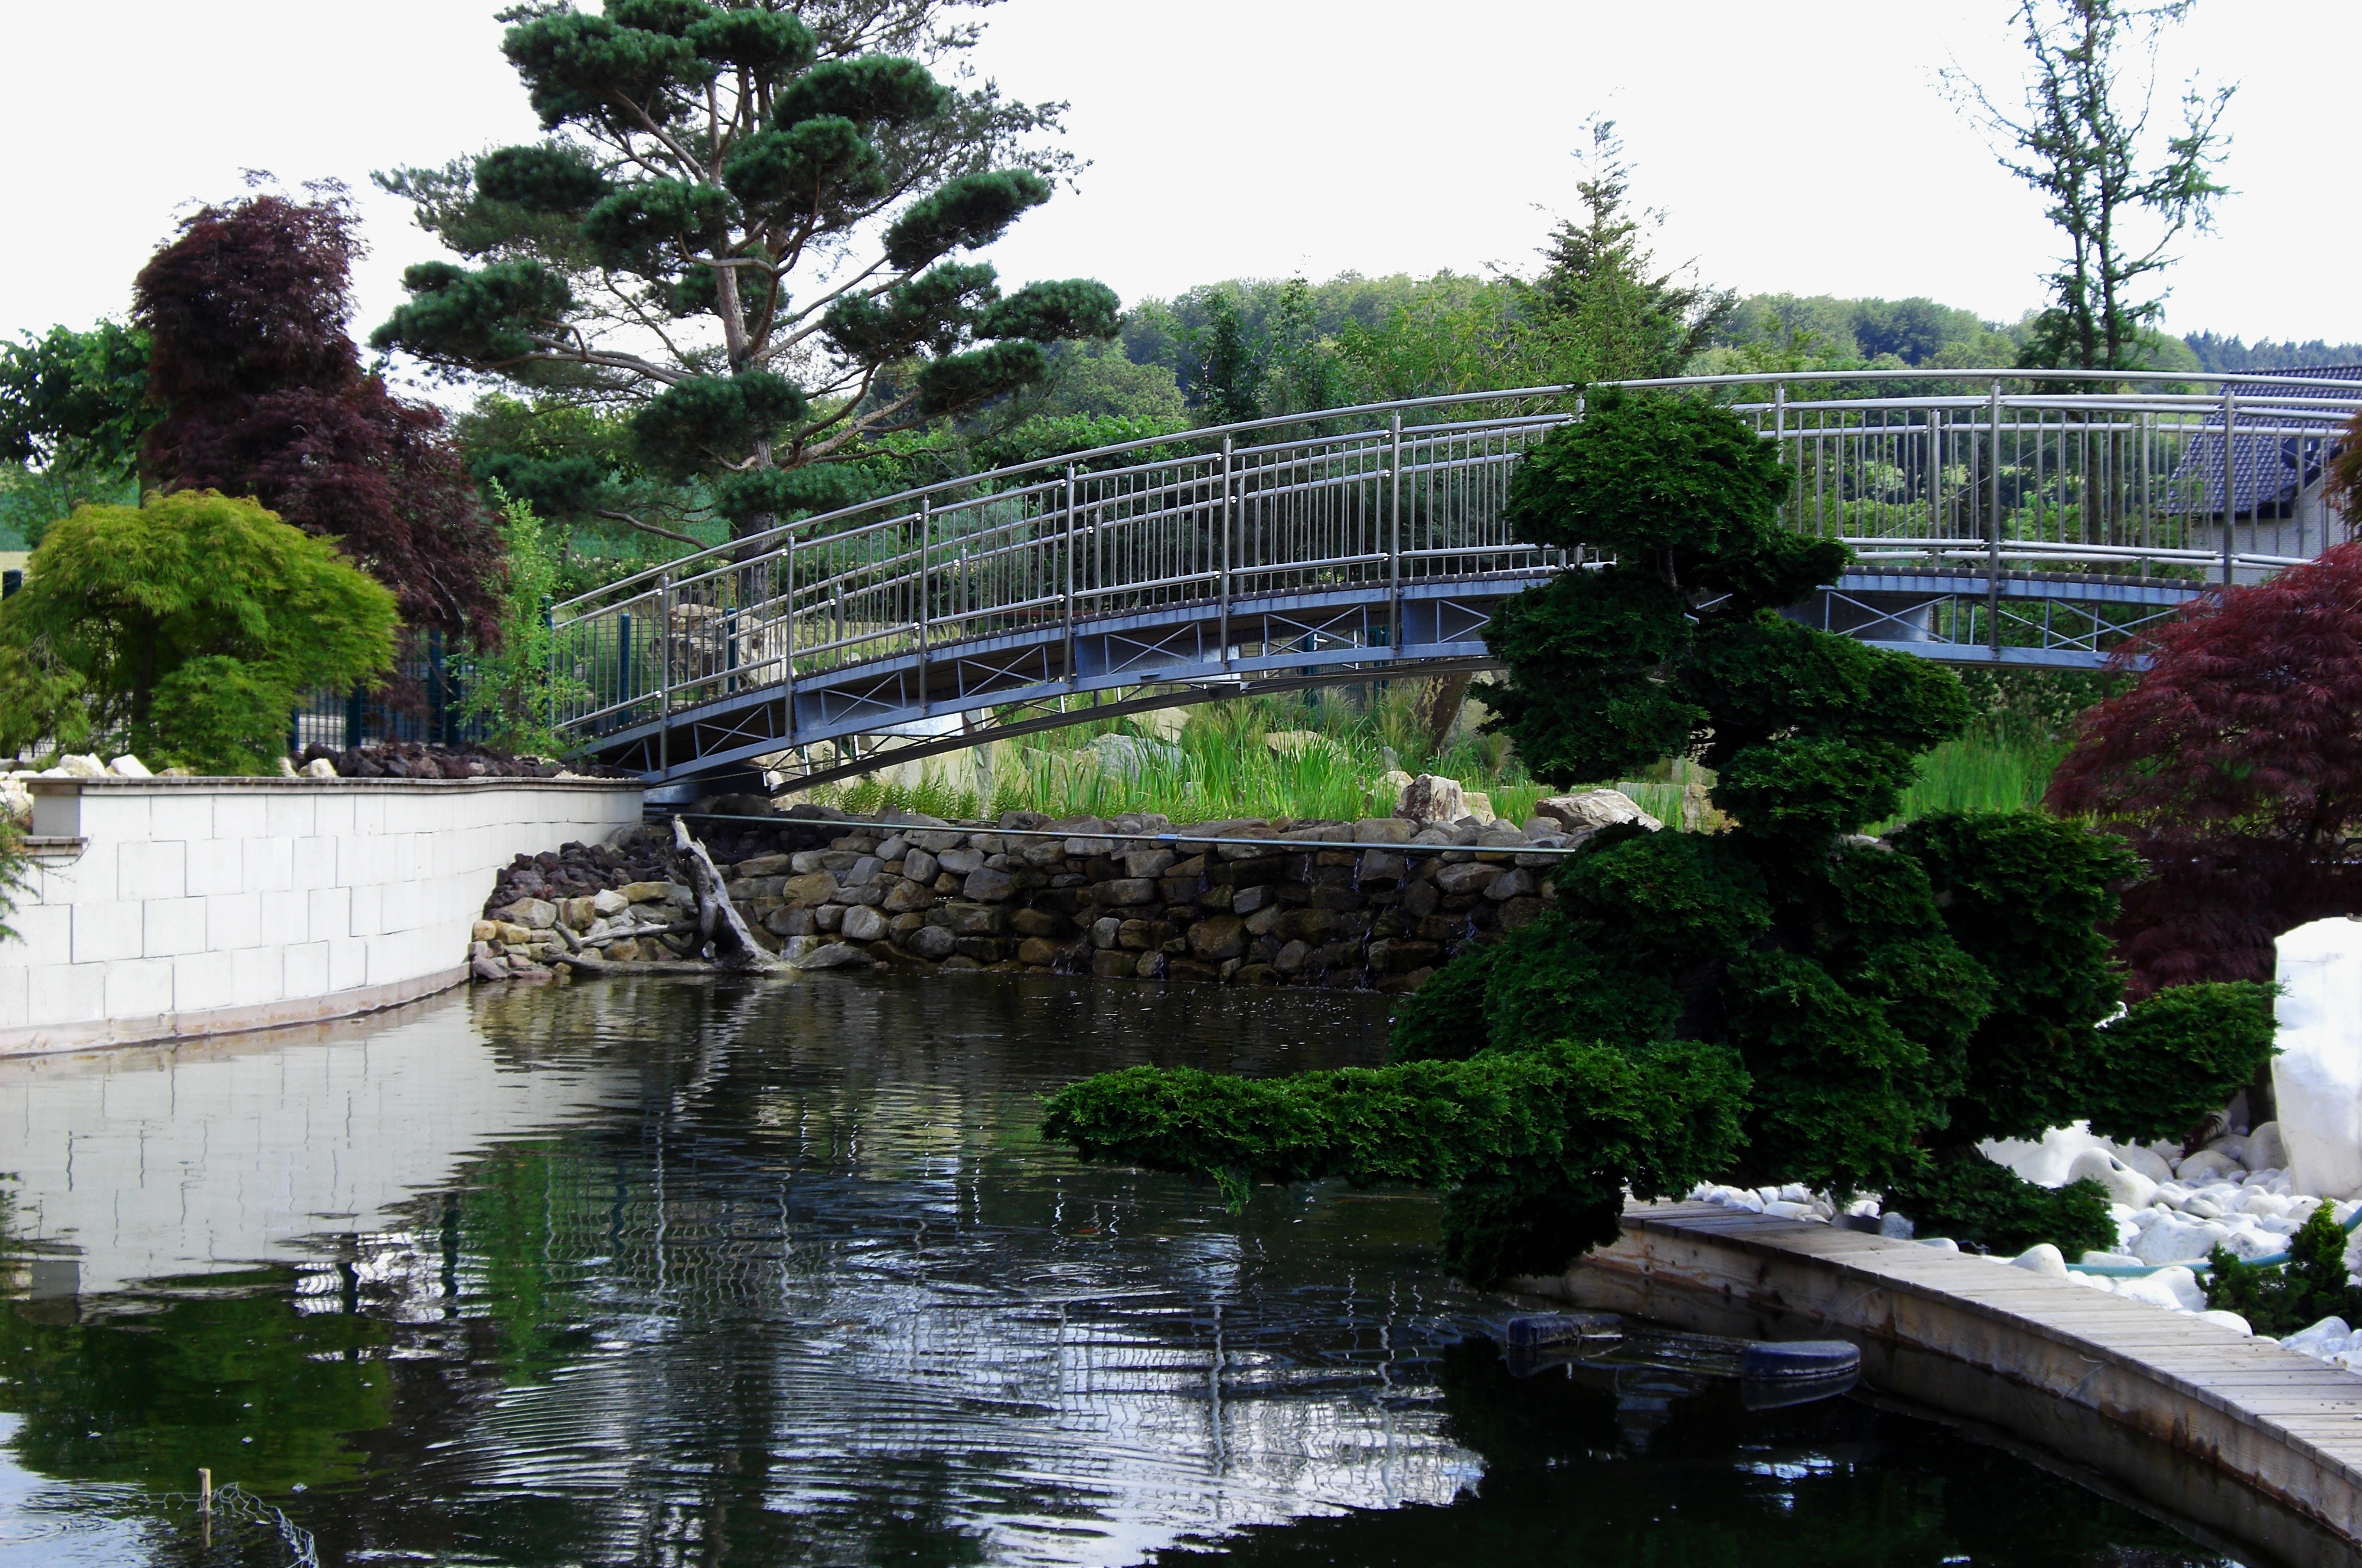
tree, water, nature, bridge, flower, river, canal, pond, green, reflection, park, garden, waterway, trees, botanical garden, estate, water feature, arch bridge, reflecting pool, landscape architect